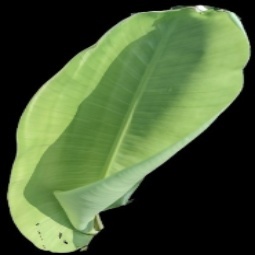
Label: Zinc